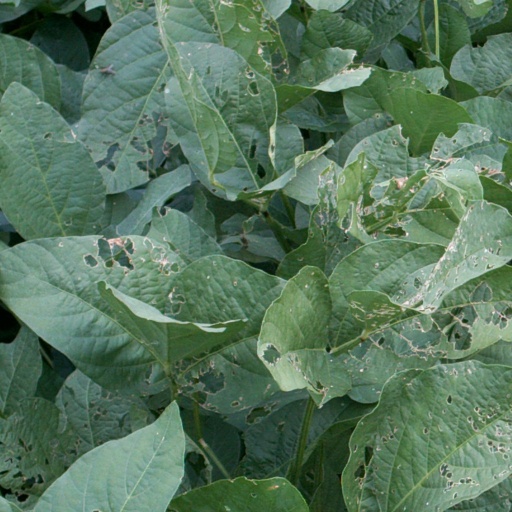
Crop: soybean